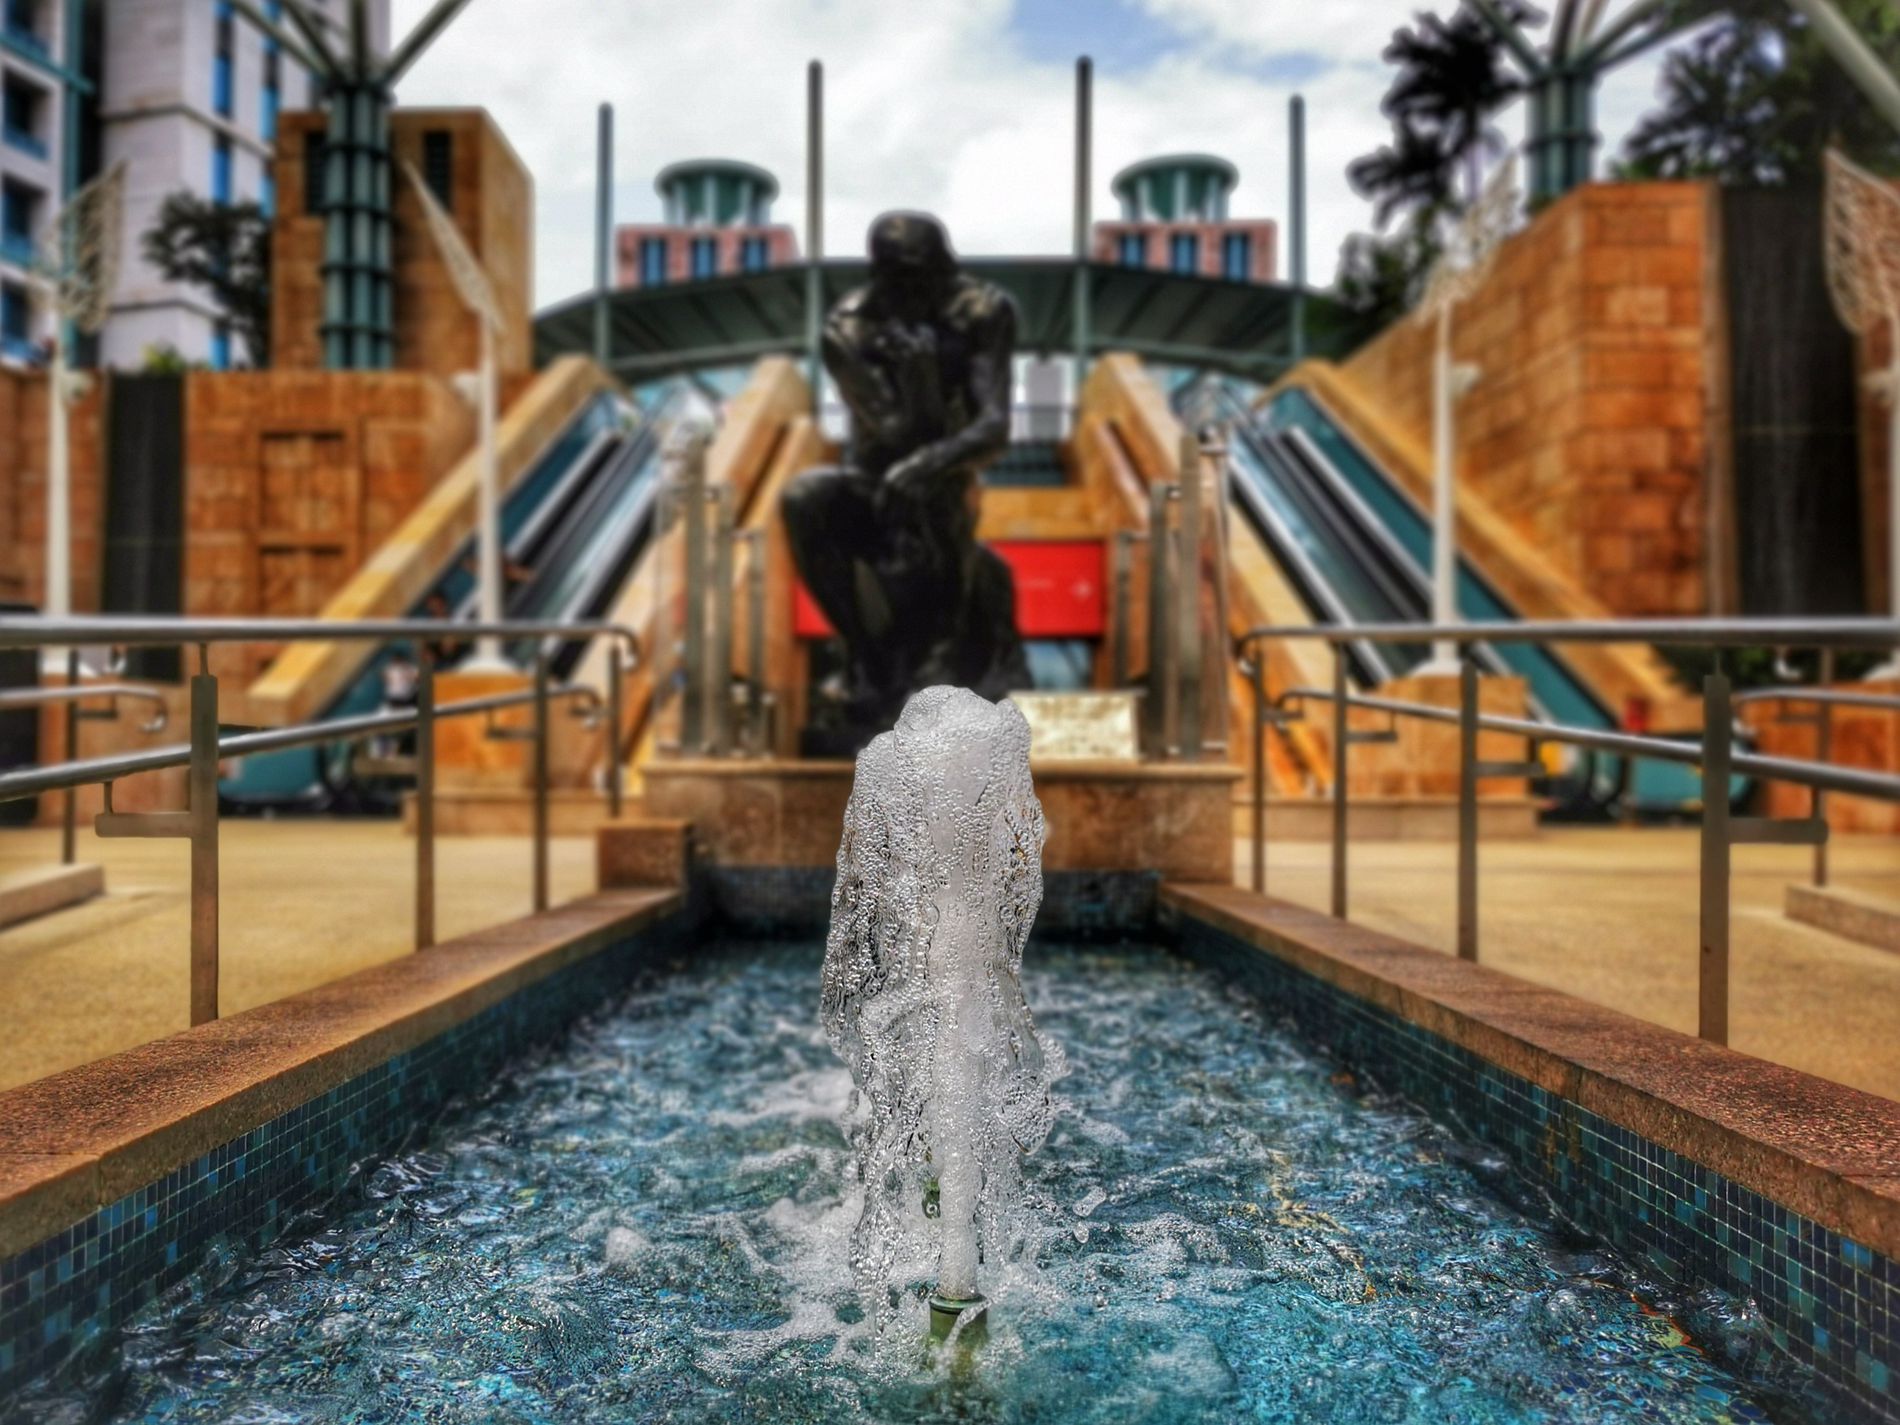
Resort
The image depicts a resort with a medium statue positioned at its center, accompanied by a small fountain, and surrounded by several buildings.
A portrait mode shot focus on the black statue setting infront of the small fountain the view Curiosity about the statue or the resort. the position of the statue evokes calmness and relaxation.
Labels: Water, Architecture, Fountain, Adult, Male, Man, Person, Amusement Park, Pool, Swimming Pool, Art, Sculpture, Statue, Building, Hotel, Resort, Handrail
Camera: HUAWEI VOG-L29
Aperture: F4
Exposure: 1/2044 sec
ISO: 50
Focal length: 5.56